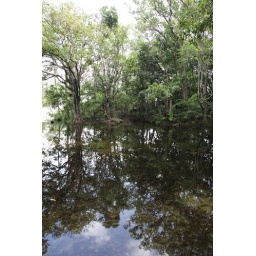
Reflection of forest in clear water stream